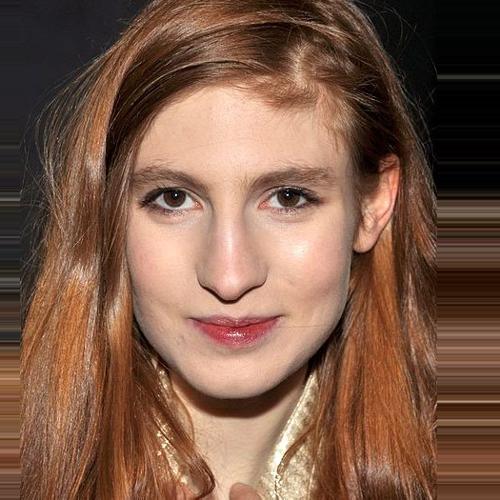
Age: 23